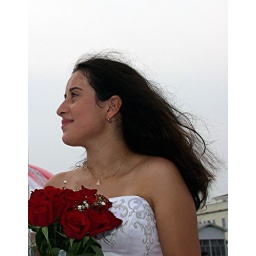
Beach wedding in high wind. Latina bride is holding a bouquet of red roses.